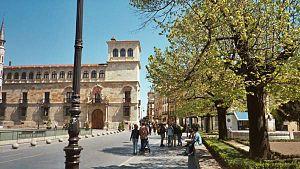
León est une ville espagnole de la comarque de Tierra de León. C'est la capitale de la province de León, dans la communauté autonome de Castille-et-León. La ville comptait 125 317 habitants en 2017.